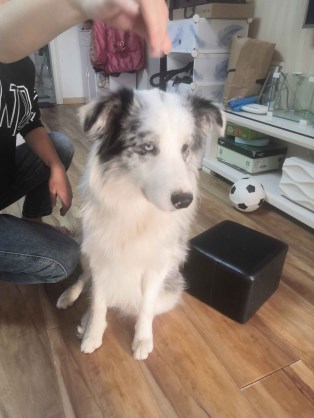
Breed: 2594-n000109-Border_collie